Ruth Anderson (composer)

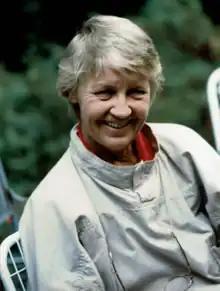
Portrait of Ruth Anderson by Manny Albam

Ruth Anderson (March 21, 1928 – November 29, 2019) was an American composer, orchestrator, teacher, and flutist.